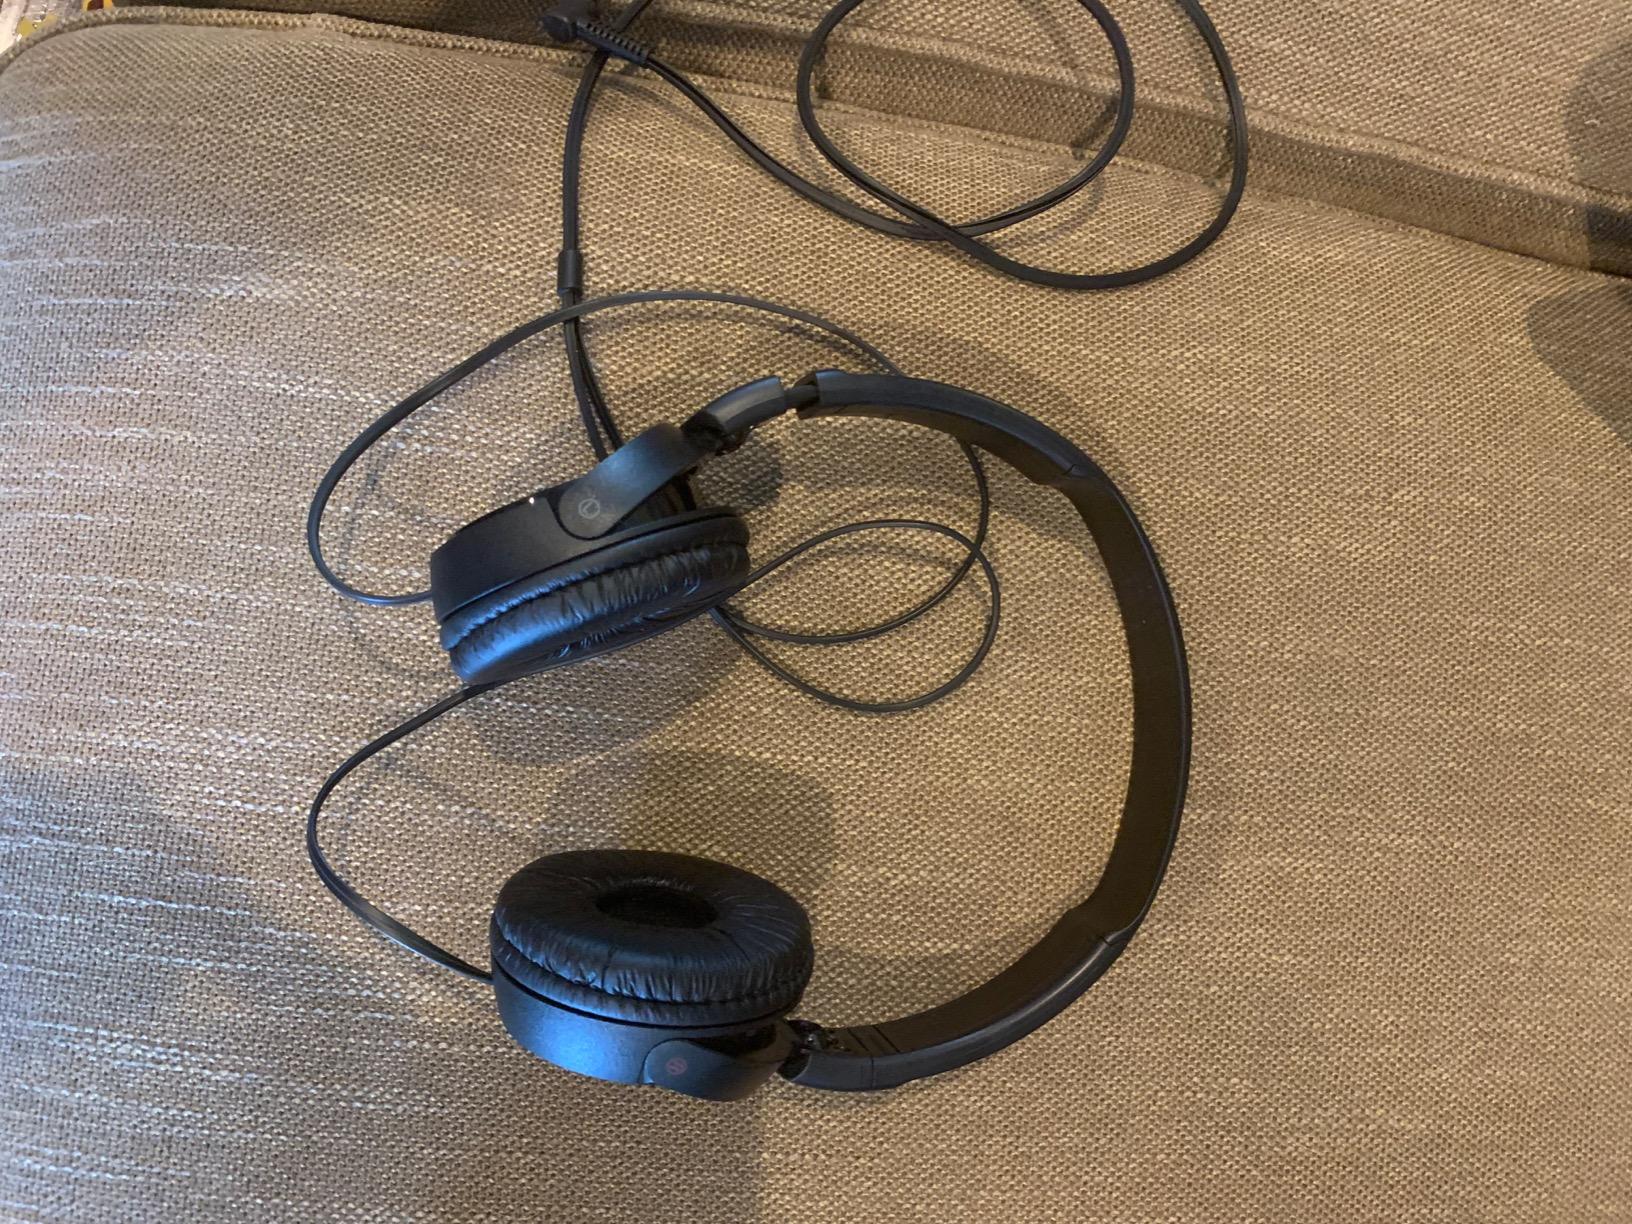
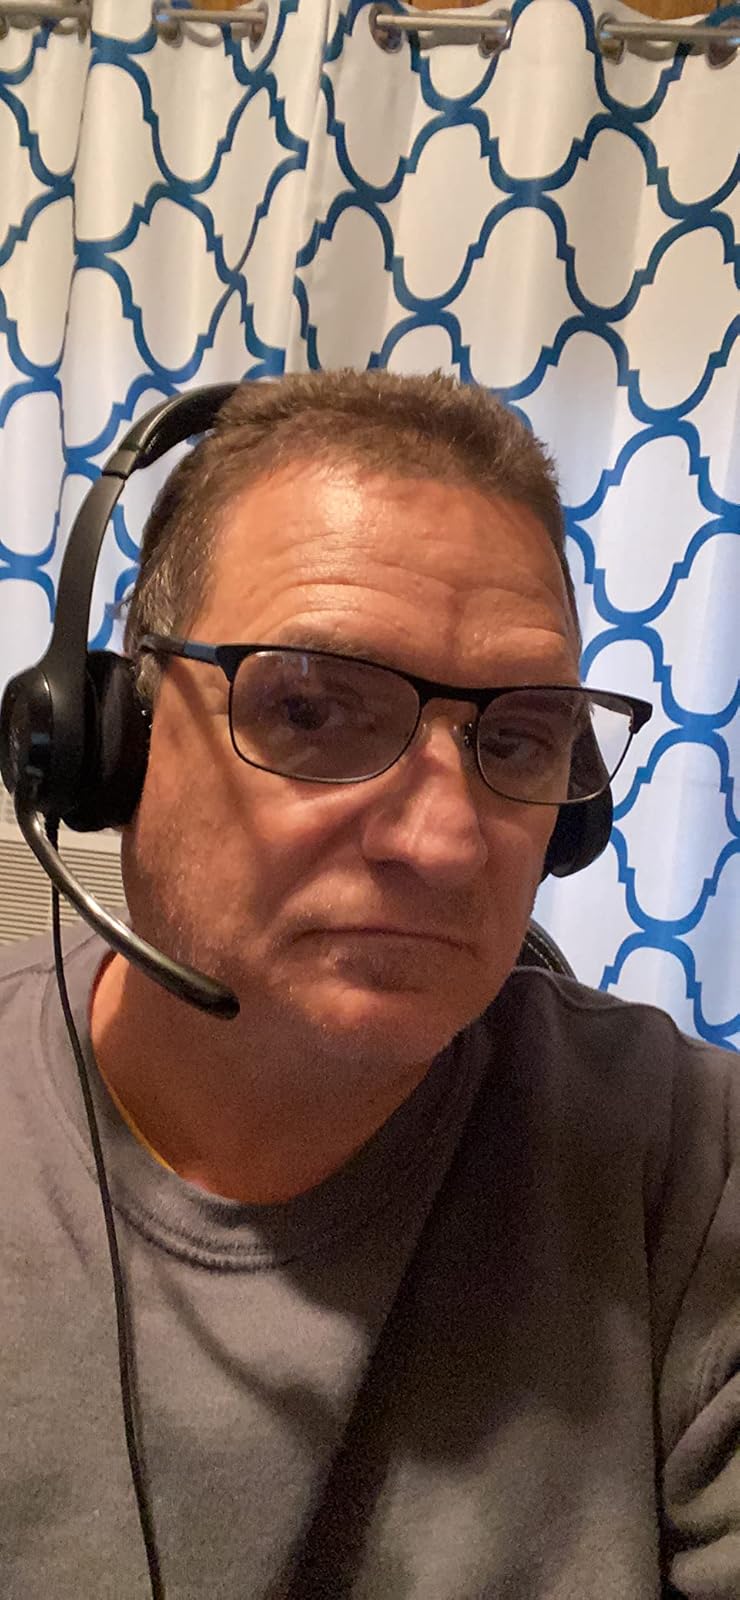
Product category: headphones
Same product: no